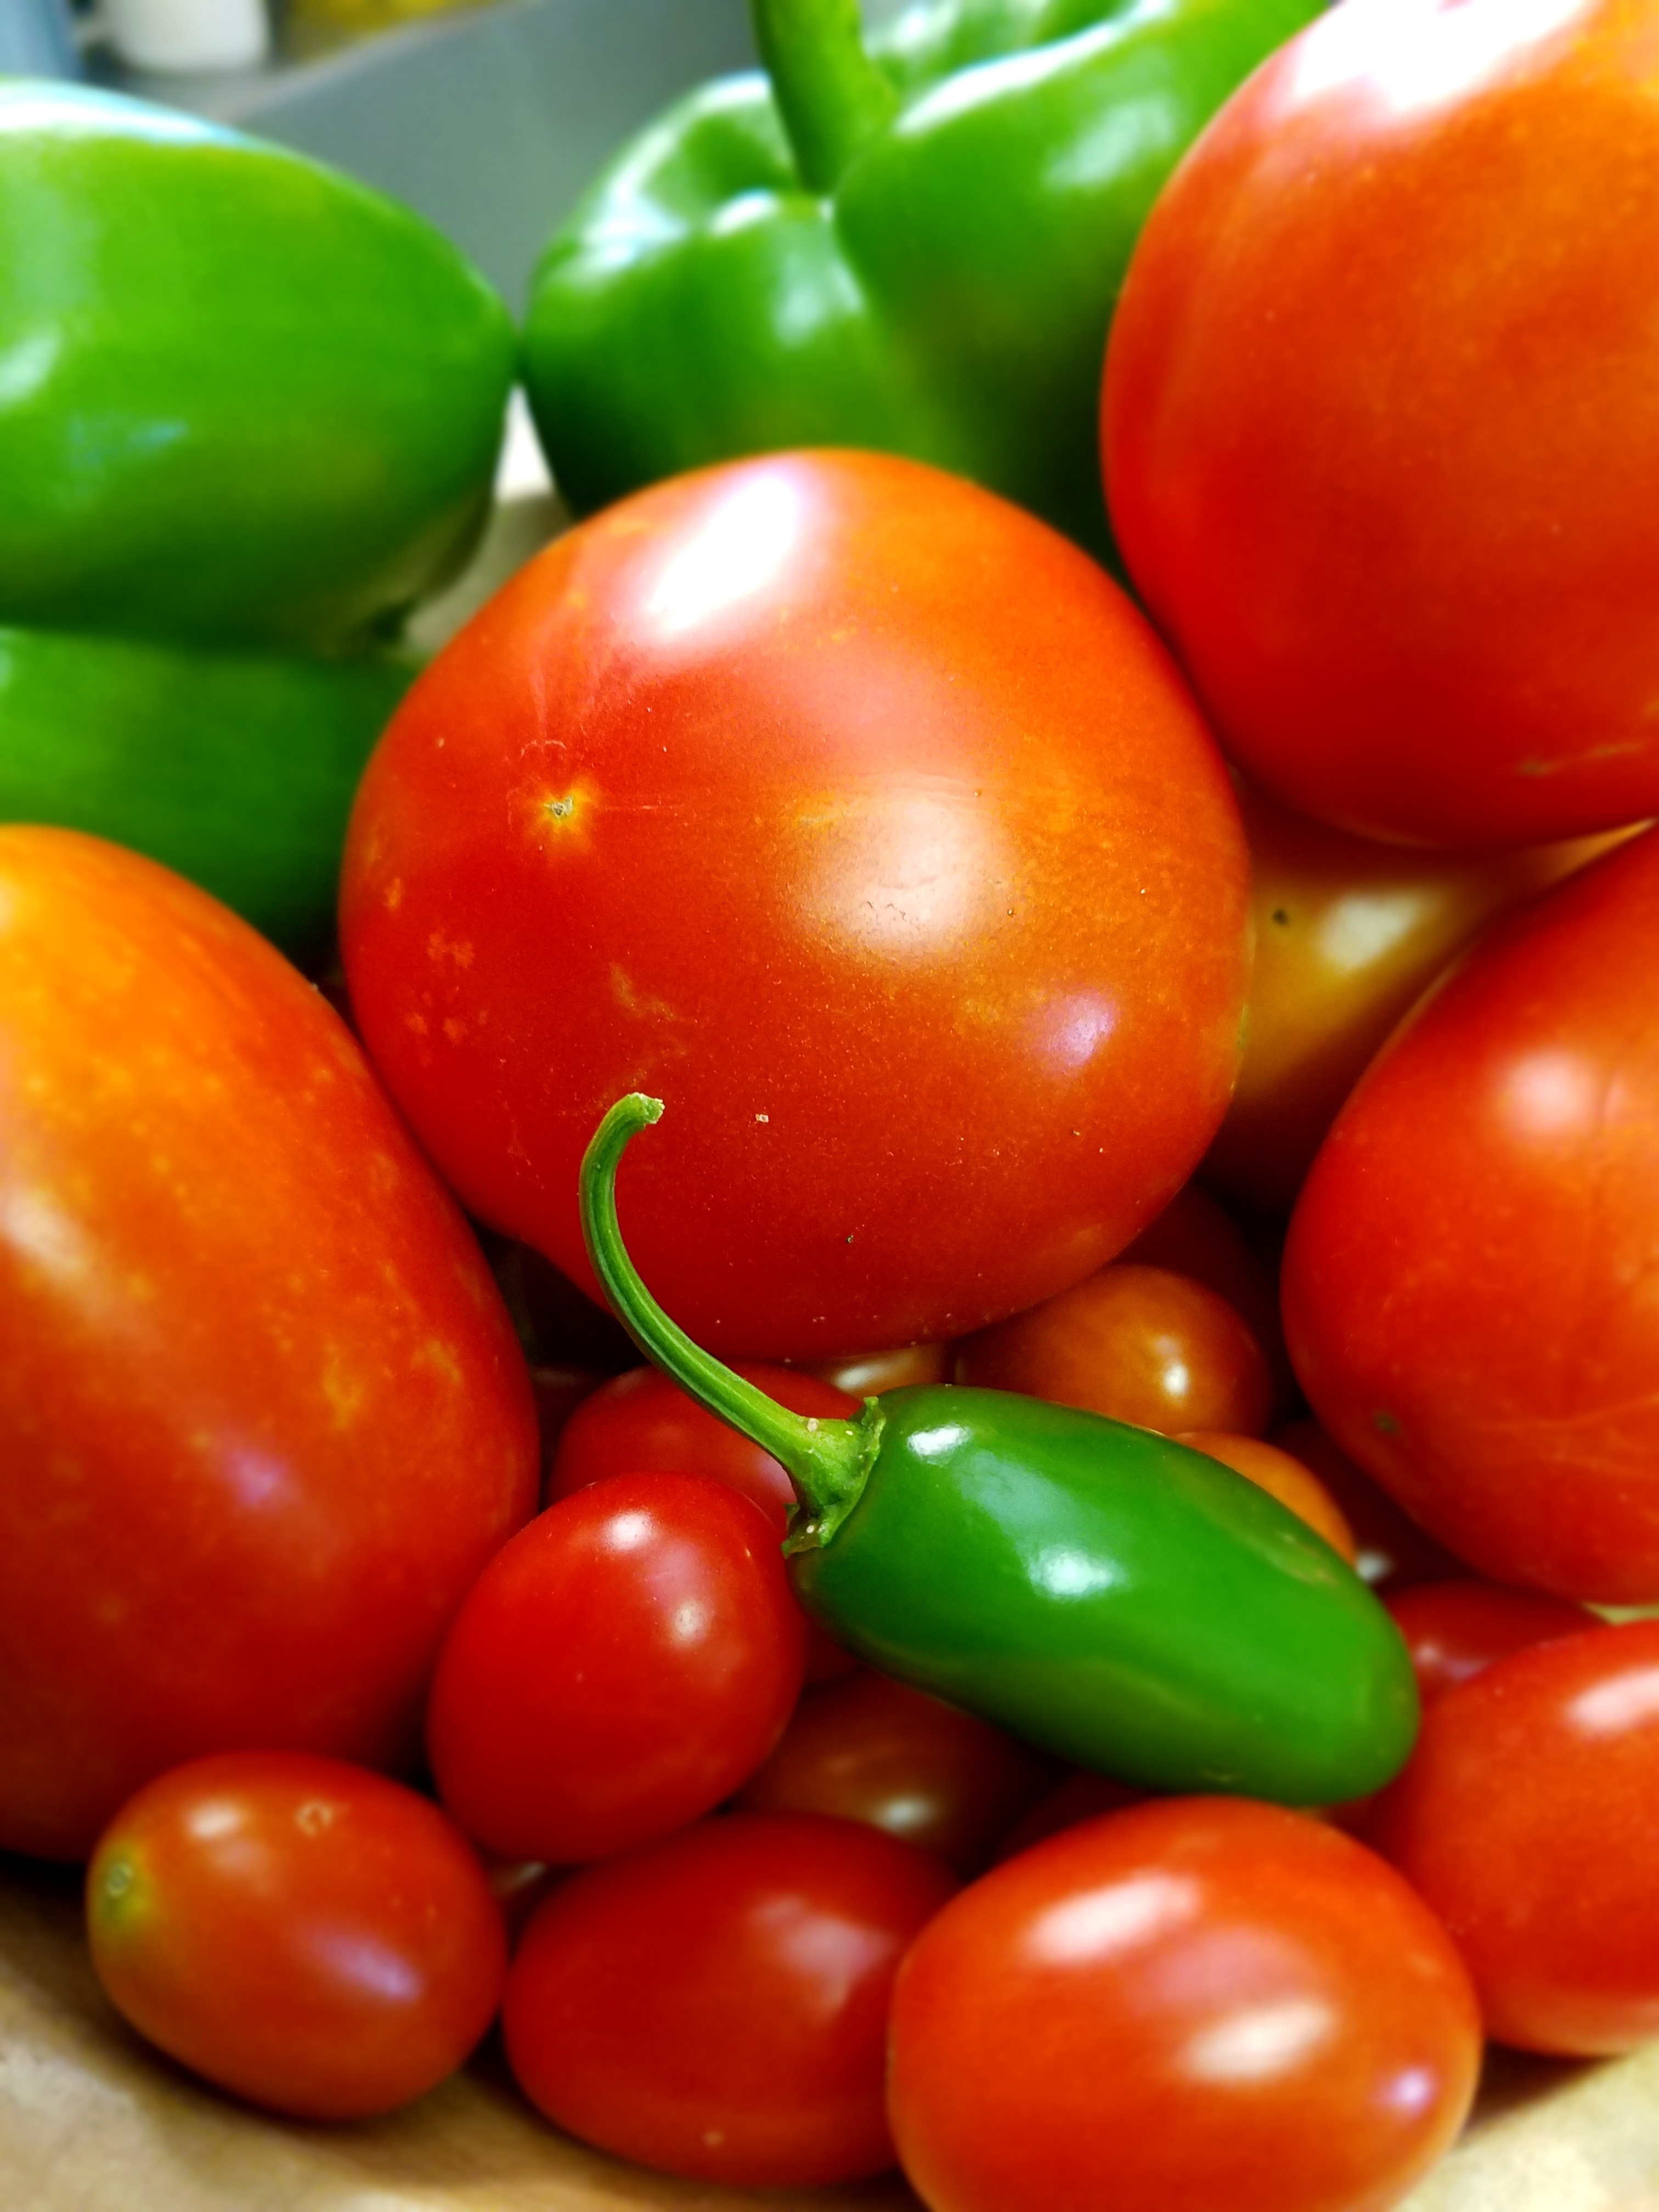
plant, fruit, stem, summer, food, green, pepper, red, harvest, produce, vegetable, fresh, healthy, tomato, vegetables, organic, flowering plant, jalapeno, plum tomato, land plant, potato and tomato genus